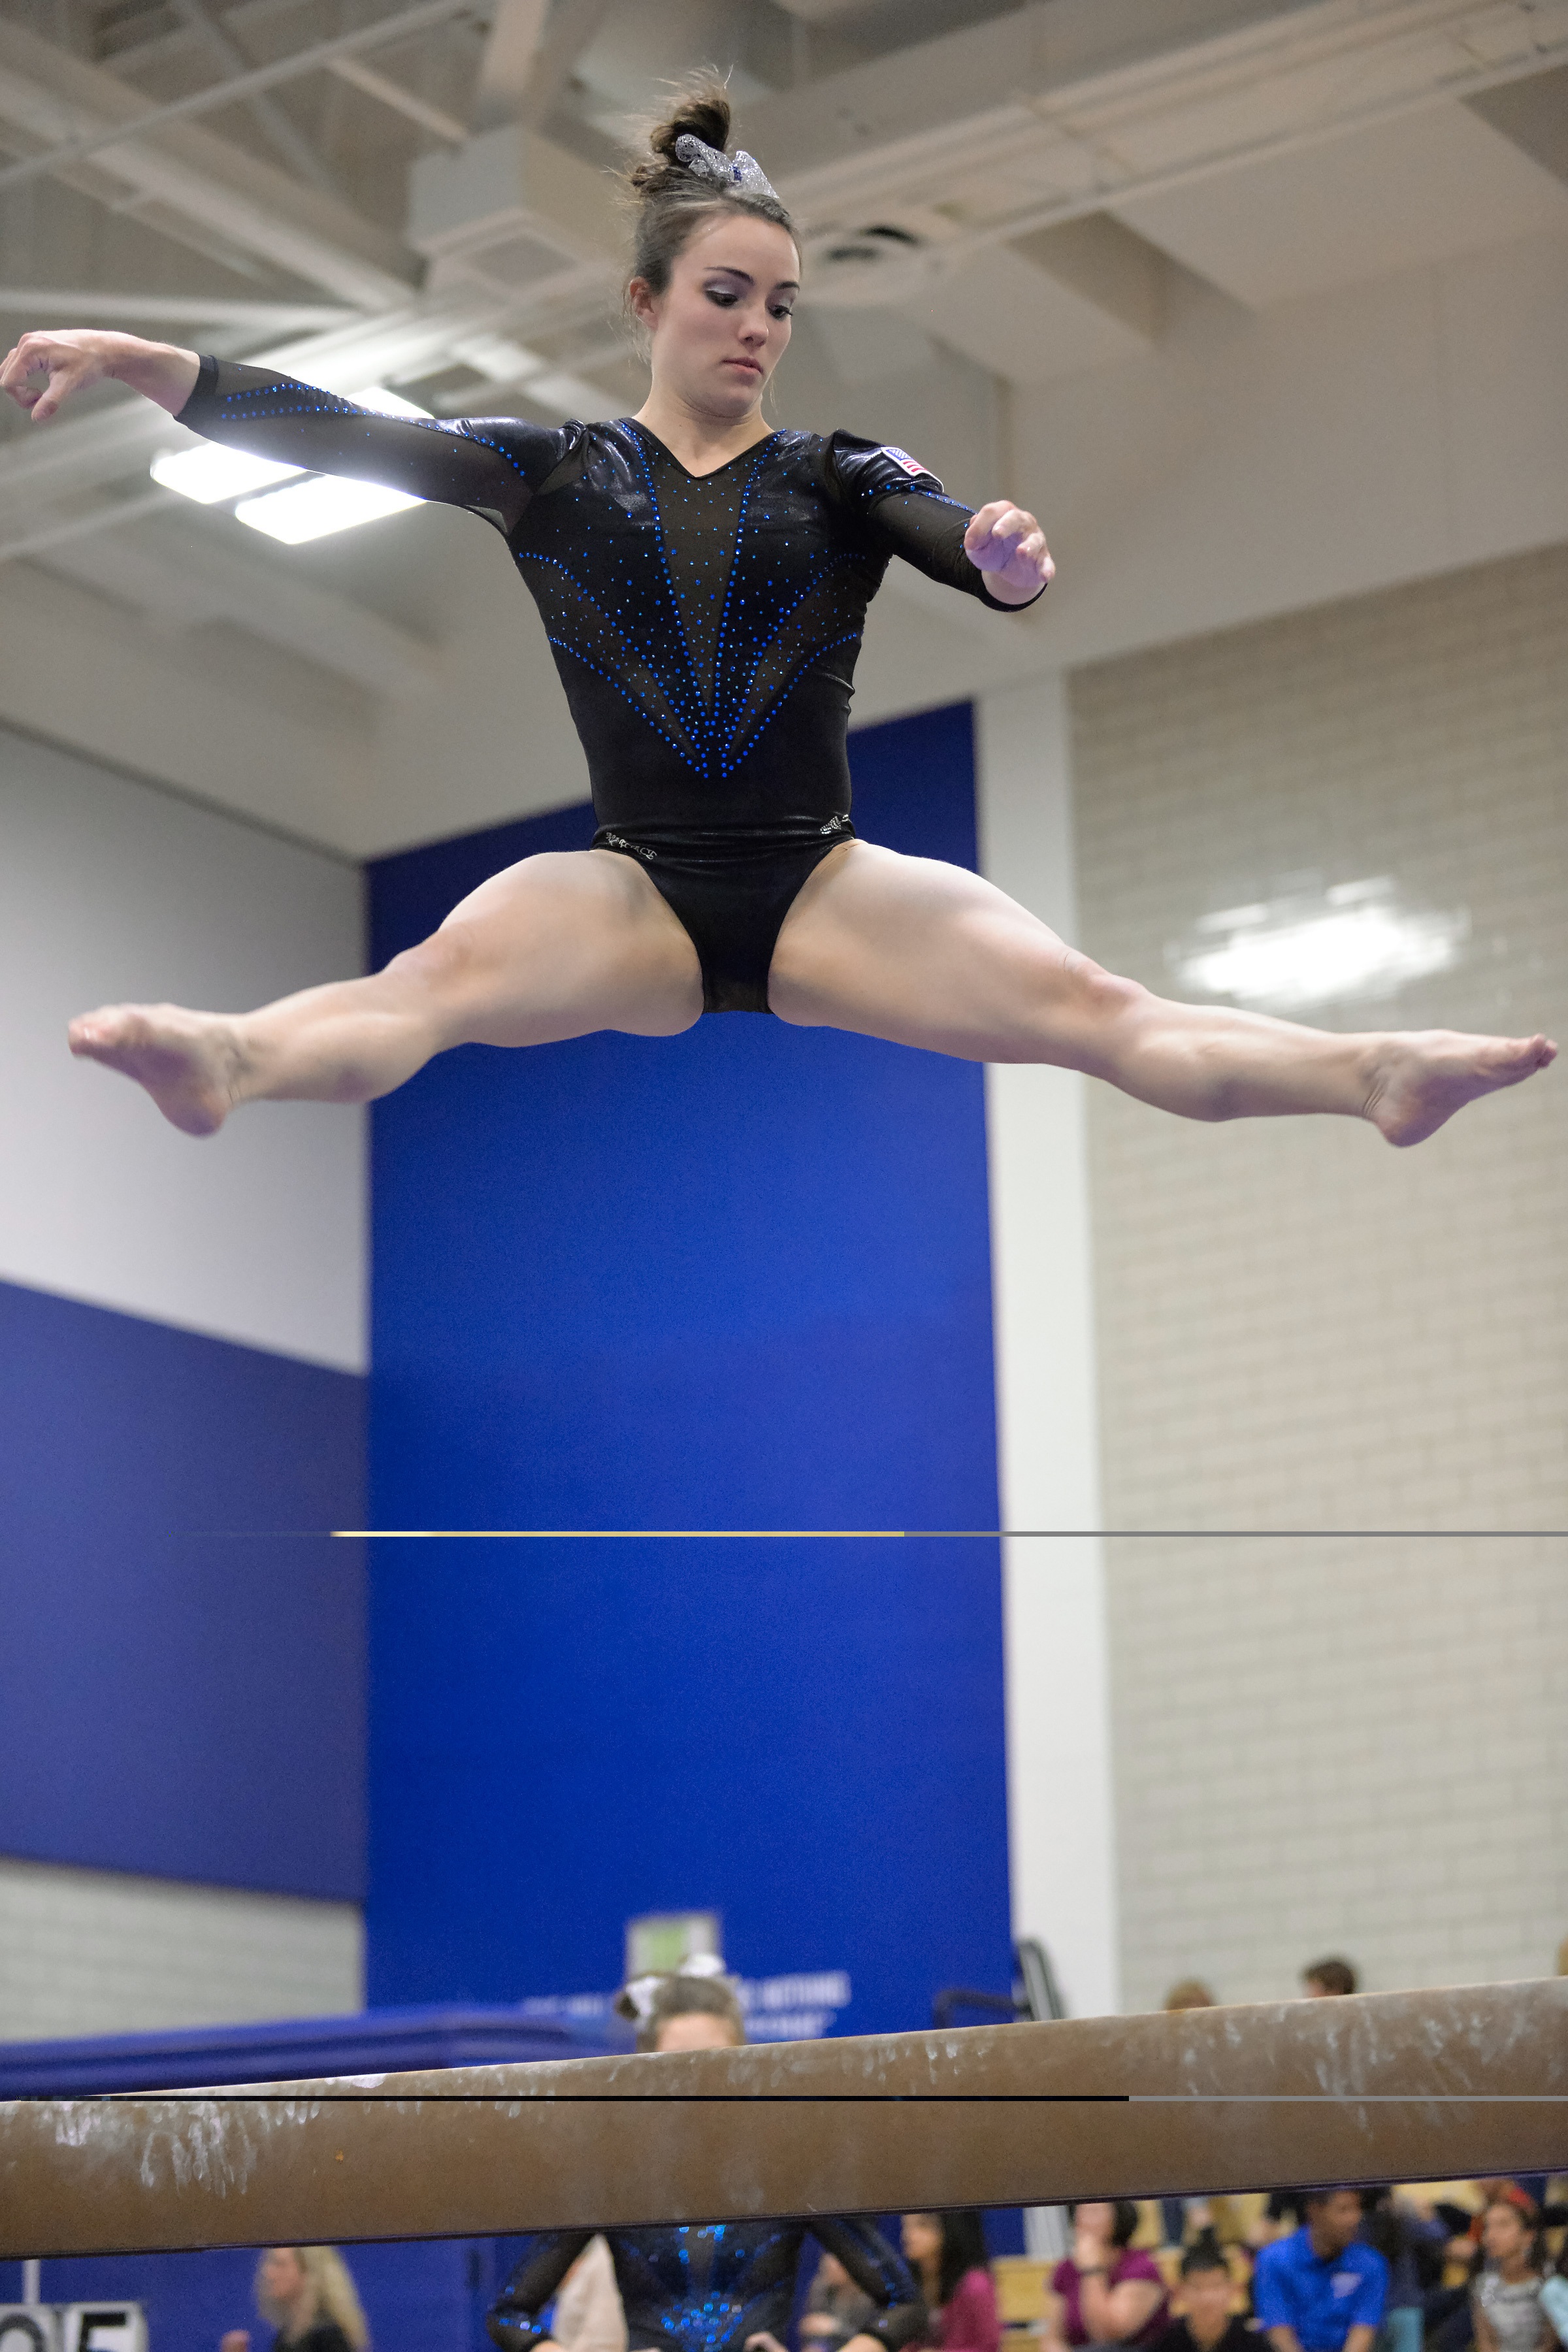
woman, beam, female, balance, exercise, leap, fitness, competition, sports, performance, college, athlete, strength, gymnastics, split, poise, balance beam, liz copan